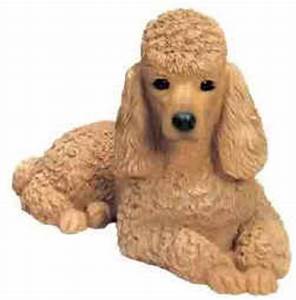
Label: dog